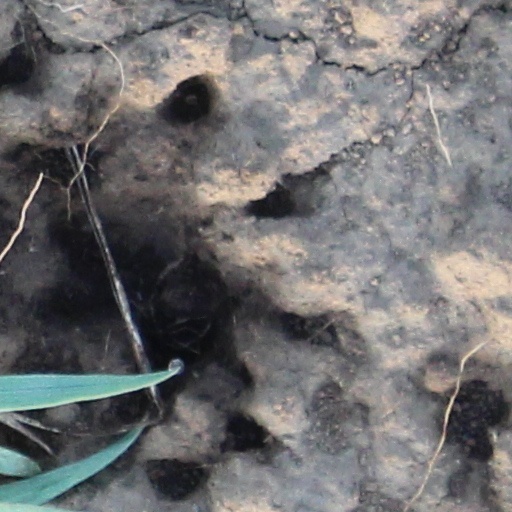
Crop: wheat